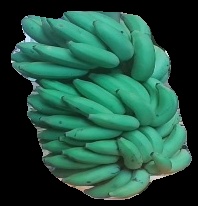
Variety: elakki-bale
Grade: grade2